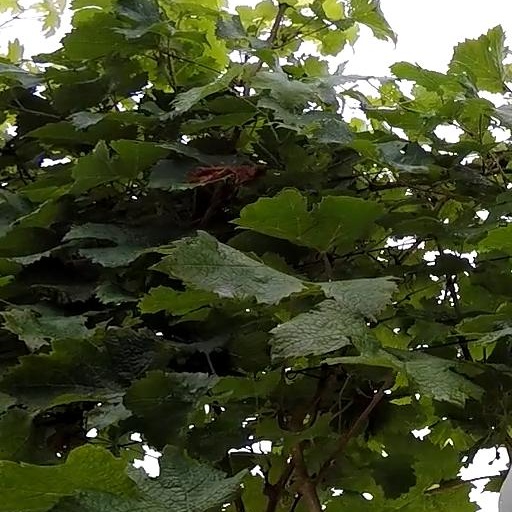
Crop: grape